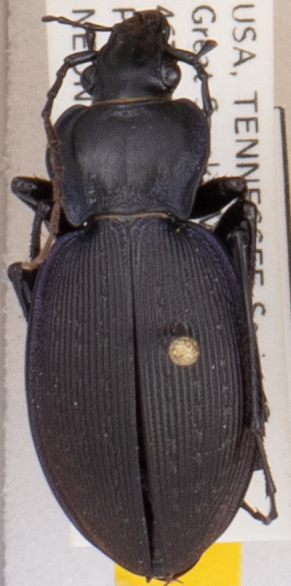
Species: Carabus goryi
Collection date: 2021-05-25
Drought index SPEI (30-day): -0.32
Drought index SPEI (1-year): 0.47
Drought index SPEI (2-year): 2.09